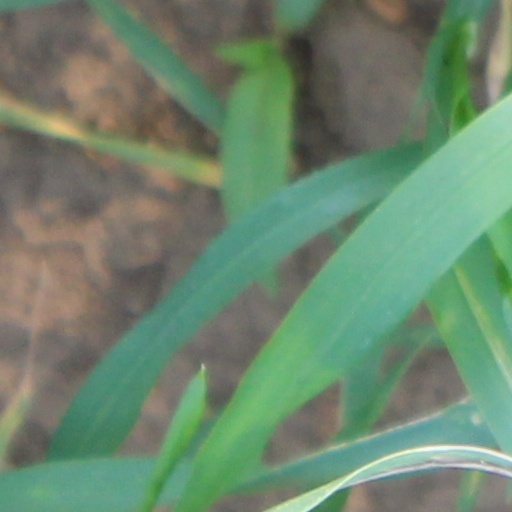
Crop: wheat